Chana Eulove

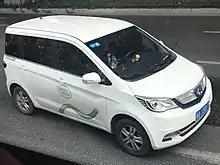
Chana Eulove EV

Starting from 2017, an electric version called the Eulove EV was also available producing 67kW and 240 Nm of torque. As of 2018, the Eulove EV is packed with a 34.6 to 43 kWh battery with a range of 252 to 315 kilometers. The Internal combustion engine version was discontinued after the 2015 model year while the electric version was available to car sharing platforms throughout 2018 with a price range of 158,000 to 159,800 yuan.